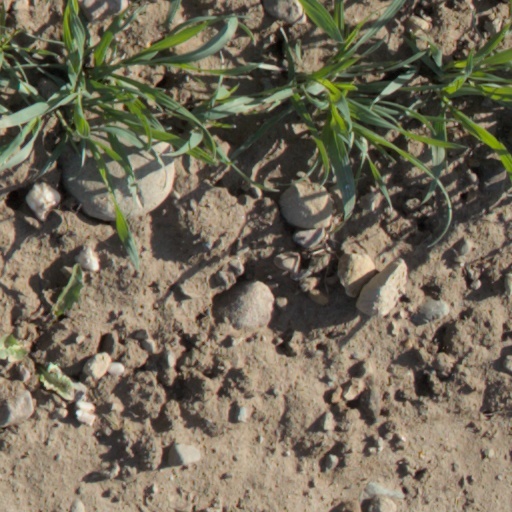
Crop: wheat